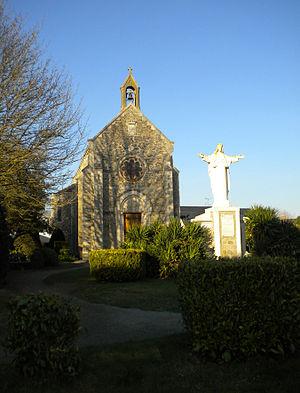
La Chapelle de Victoire Brielle, la Sainte de Méral.
Méral est une commune française, située dans le département de la Mayenne en région Pays de la Loire, peuplée de 1 098 habitants.